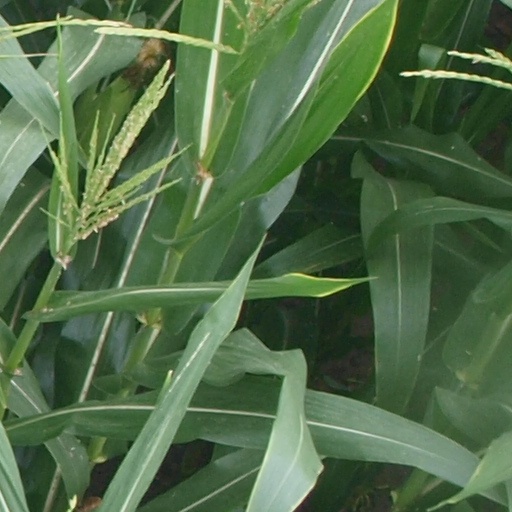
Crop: maize; corn